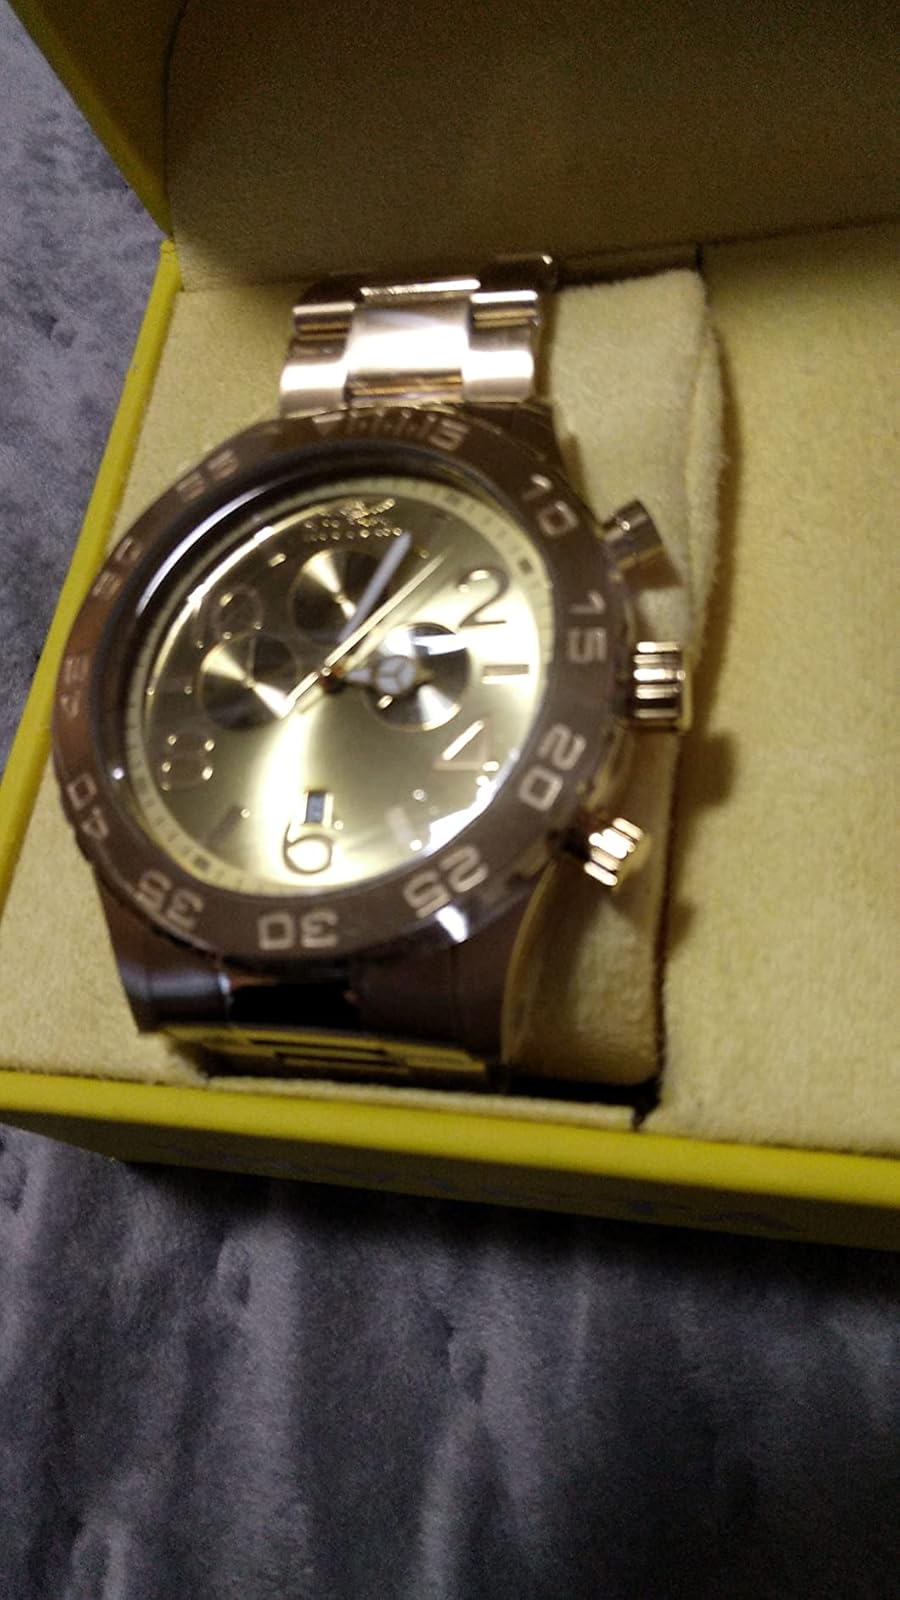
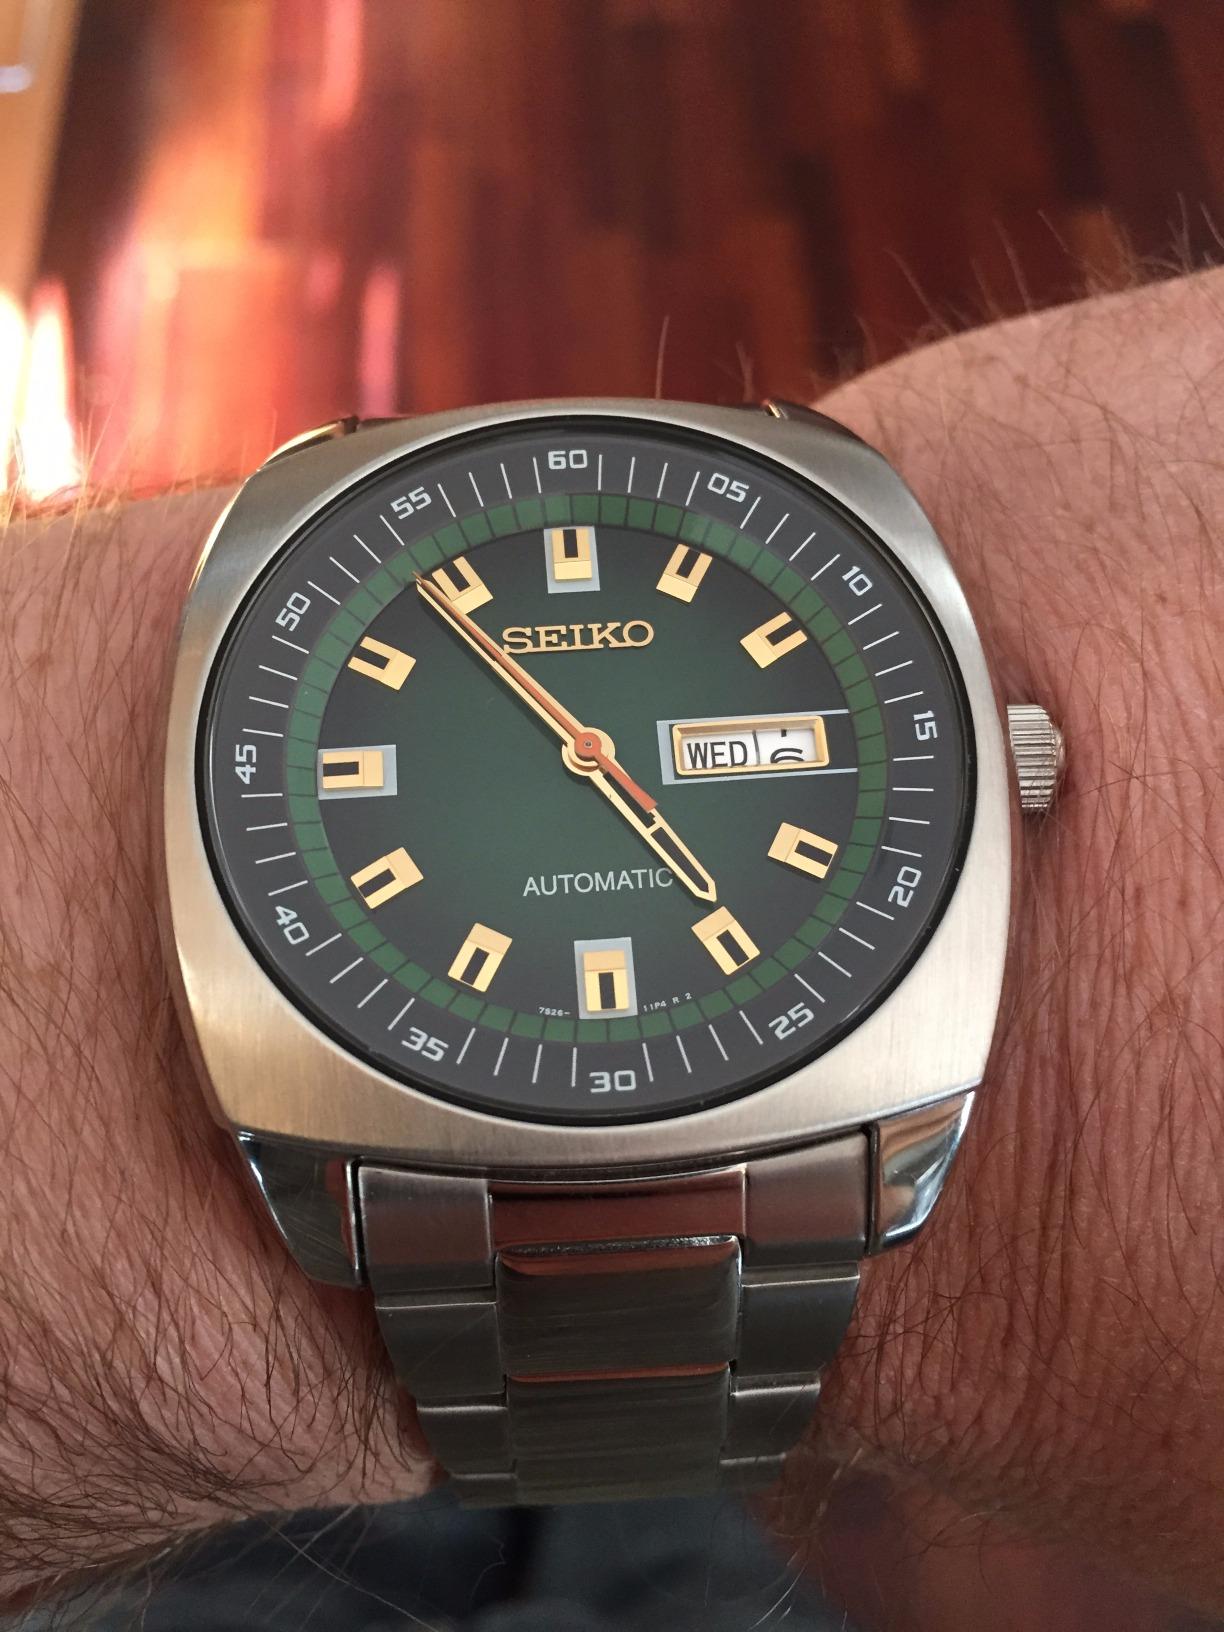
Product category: accessories_watch
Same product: no